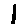
Label: 1